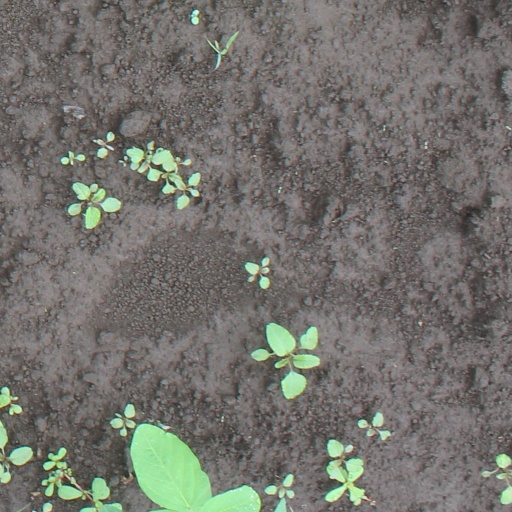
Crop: soybean